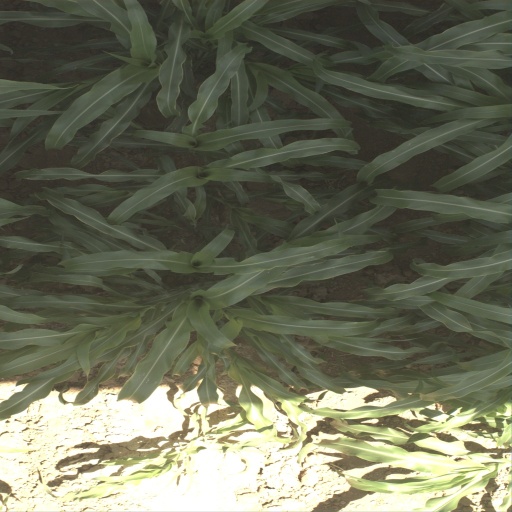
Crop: sorghum